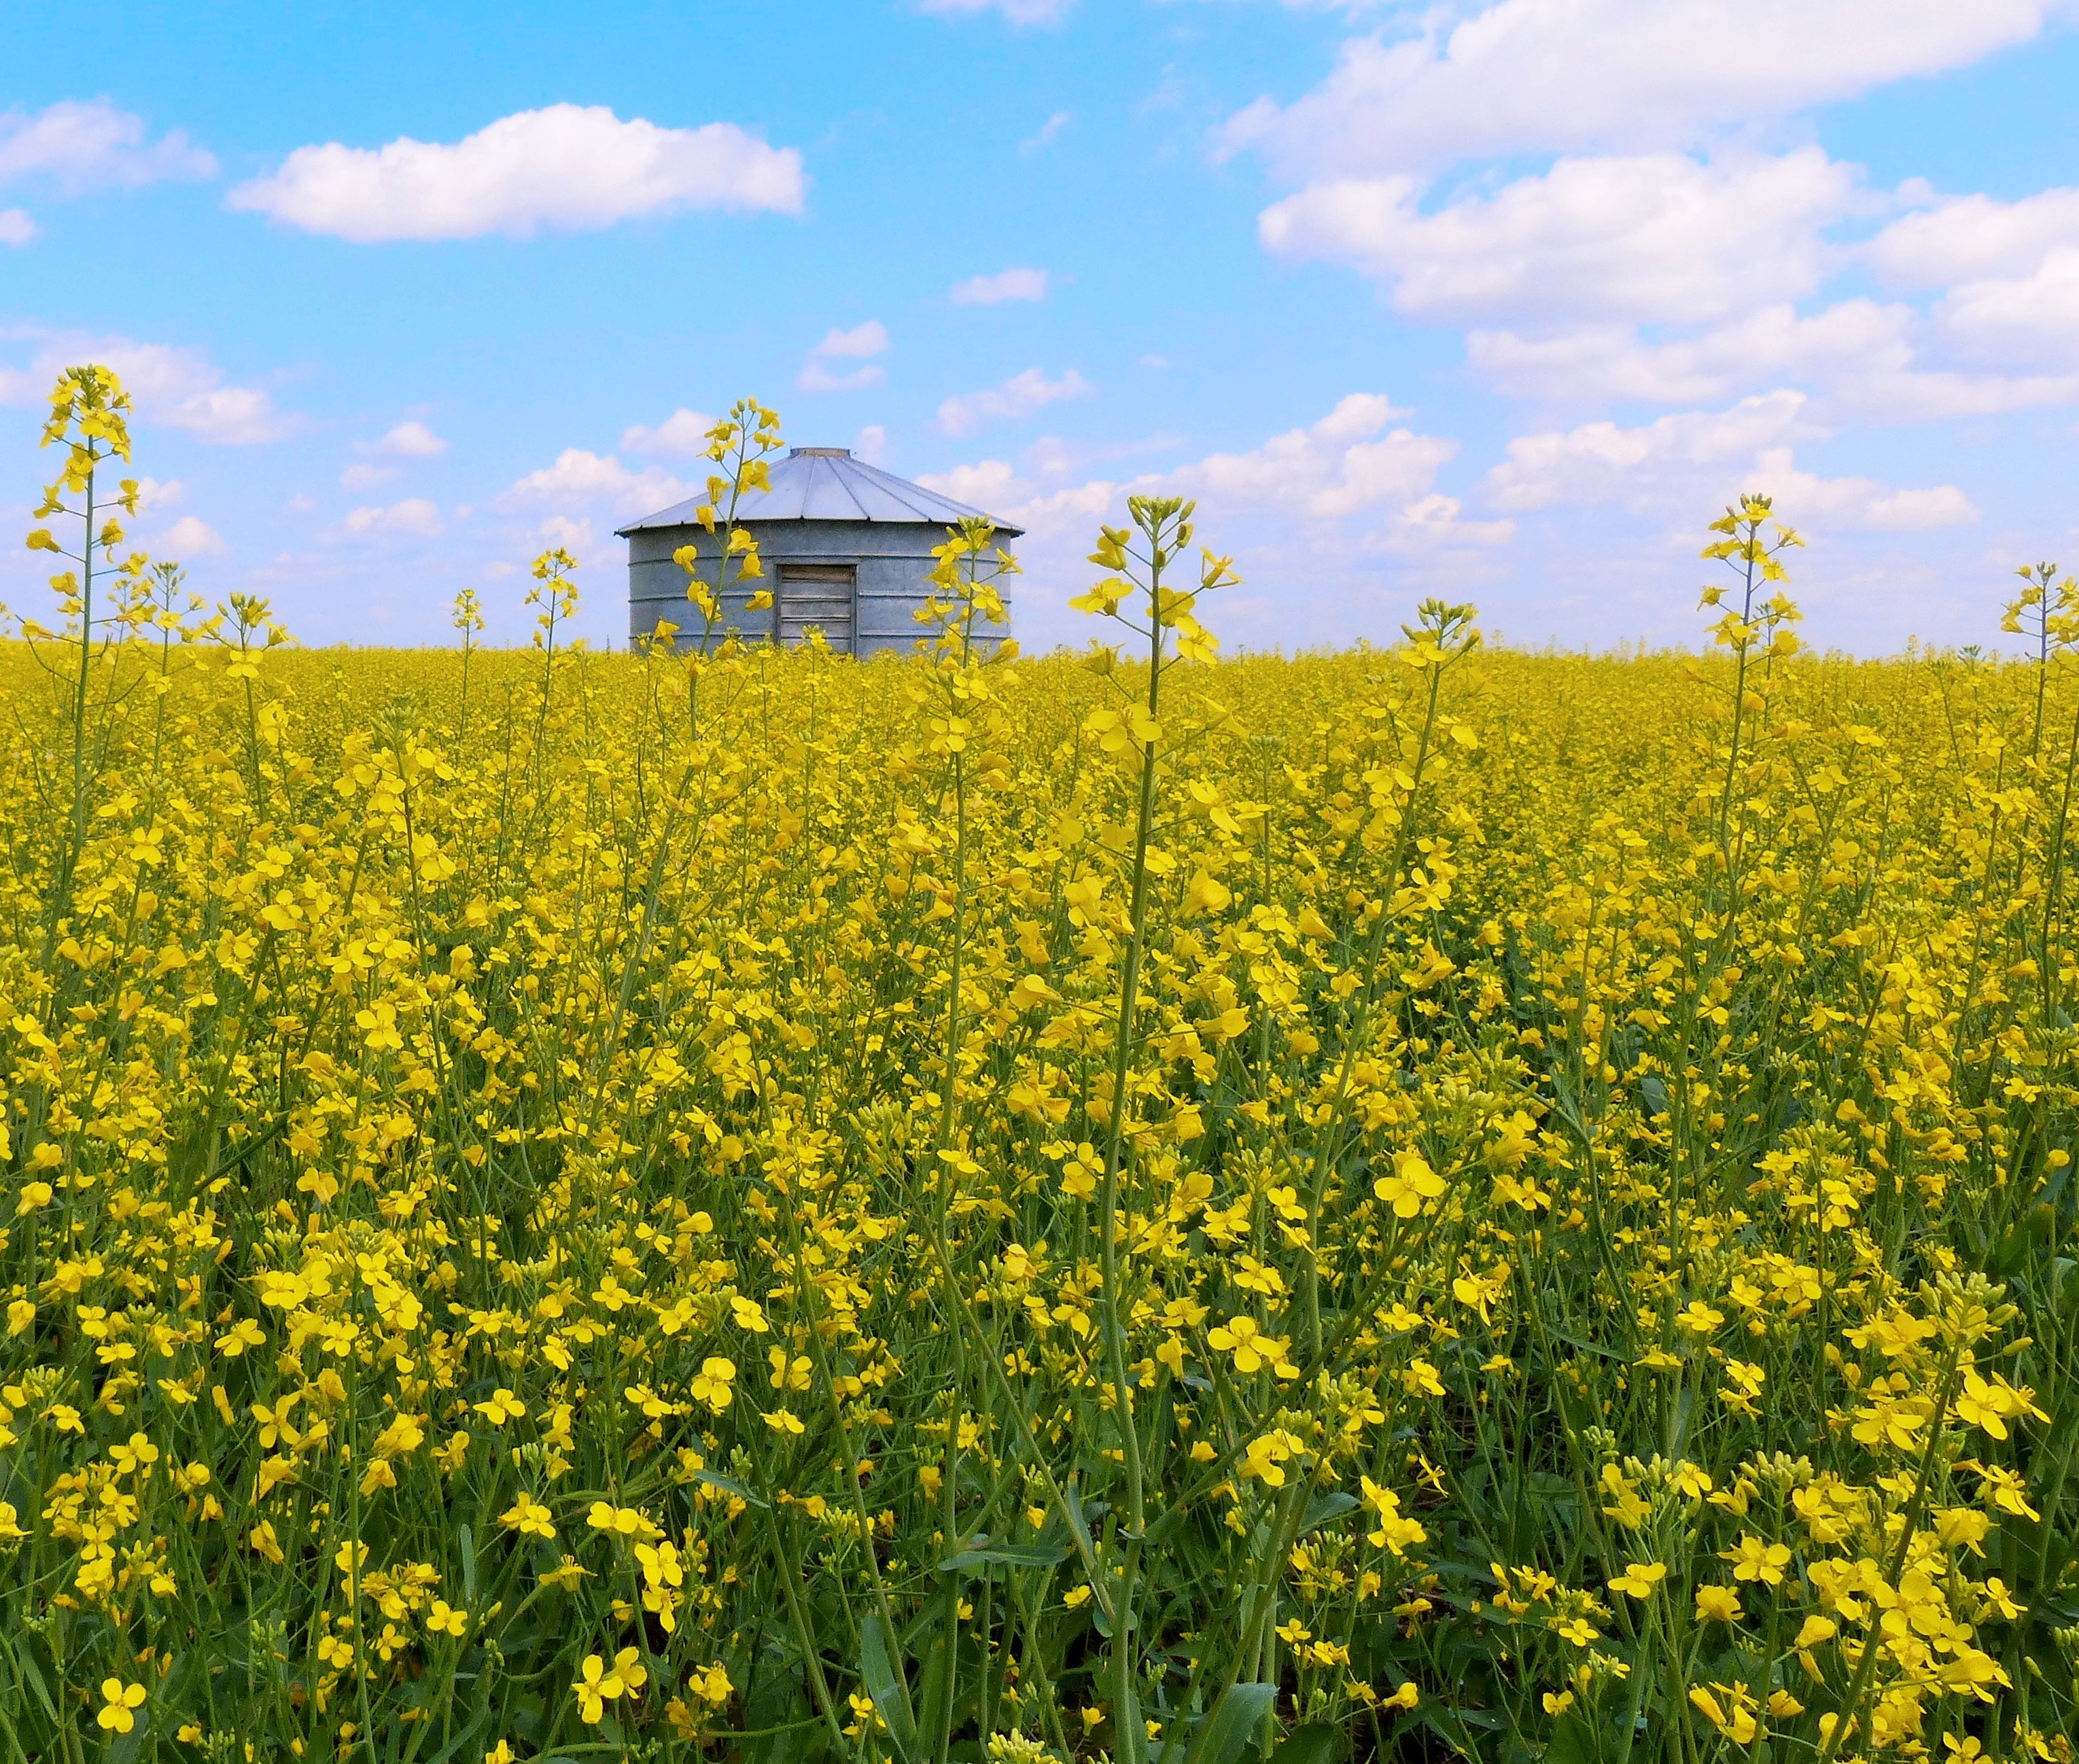
outdoor, plant, sky, field, meadow, prairie, flower, summer, rural, food, produce, vegetable, crop, yellow, agriculture, rapeseed, wildflower, canola, mustard, brassica, rural area, flowering plant, canola field, grass family, land plant, mustard plant, mustard and cabbage family, brassica rapa, grain bin